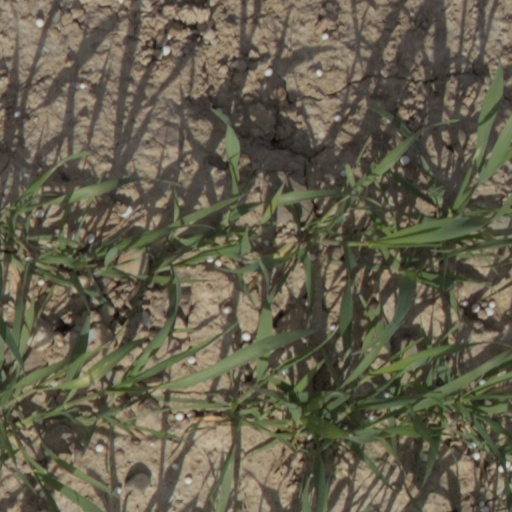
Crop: wheat